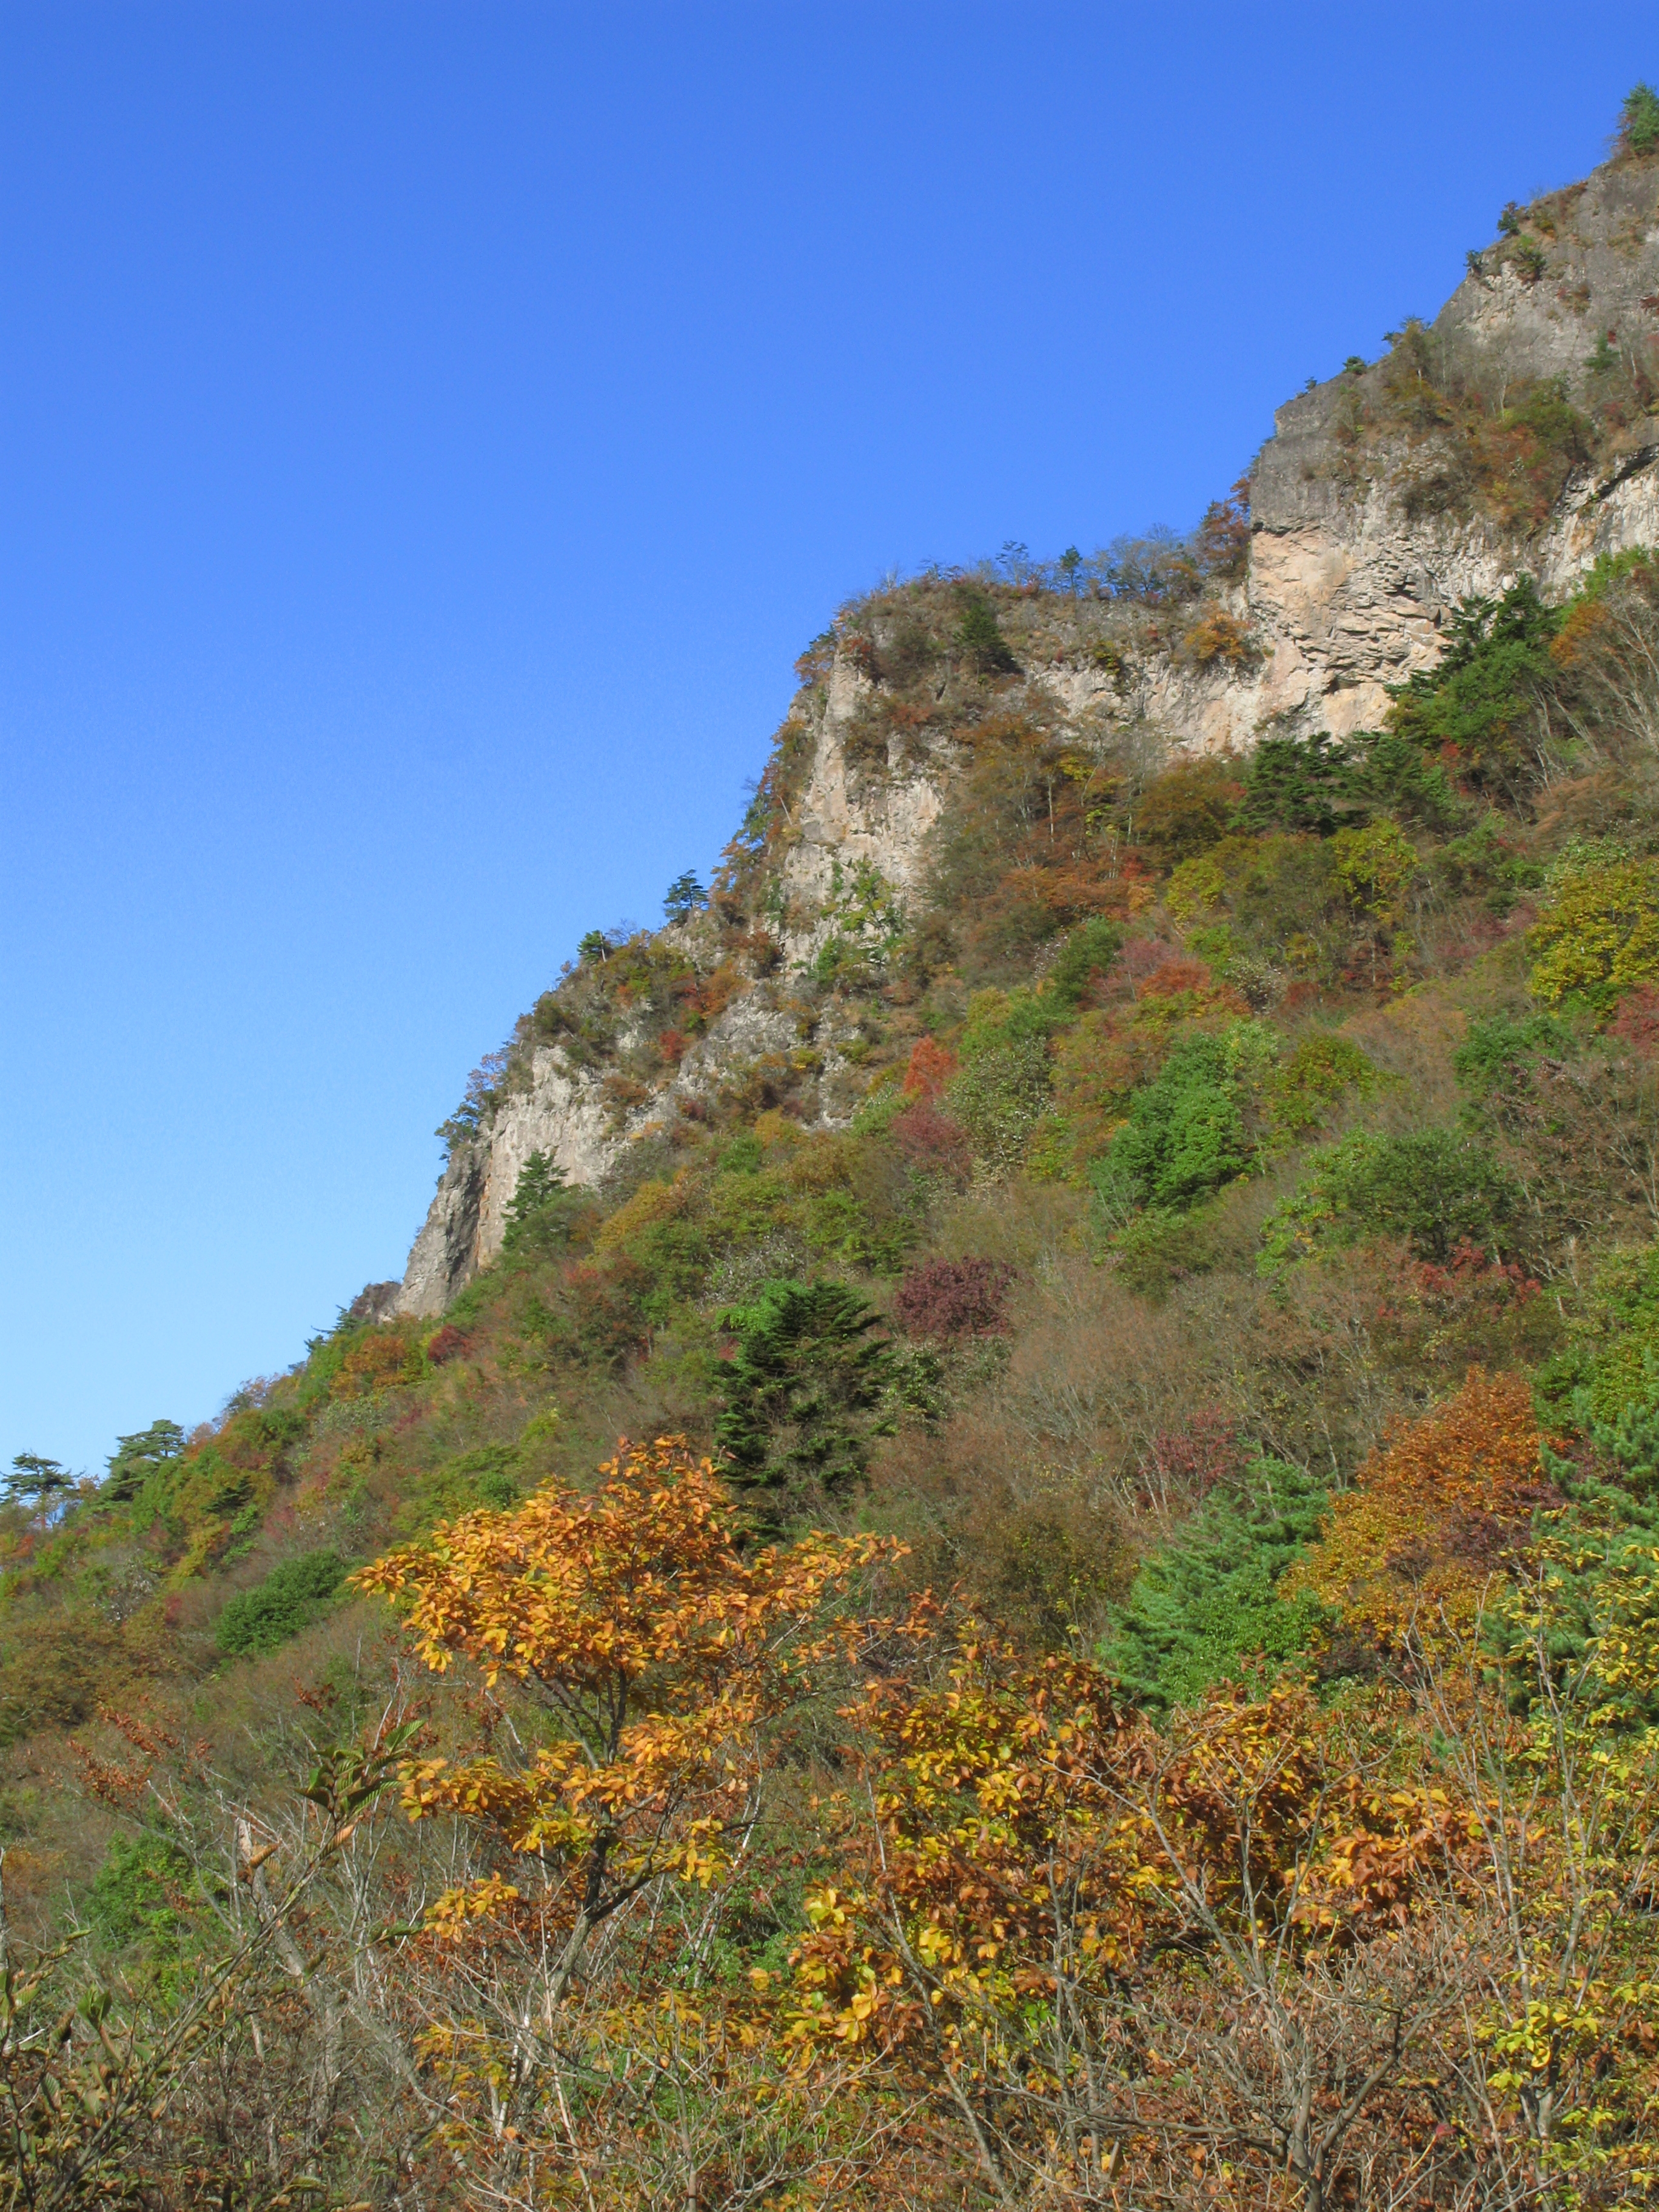
landscape, coast, rock, wilderness, walking, mountain, trail, hill, adventure, view, valley, mountain range, cliff, high, autumn, canyon, terrain, ridge, cool image, geology, vegetation, plateau, hires, ecosystem, hi, res, g7, landform, geographical feature, mountainous landforms